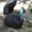
Label: bird